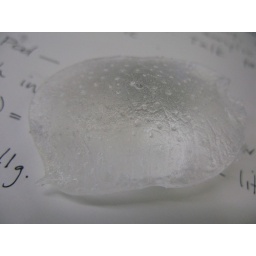
pod in water clear